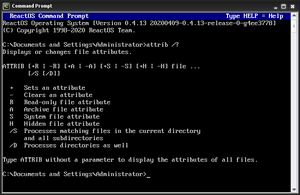
"La commande Windows ""attrib"" en batch, de l'anglais attribution, permet de modifier les propriétés des programmes.